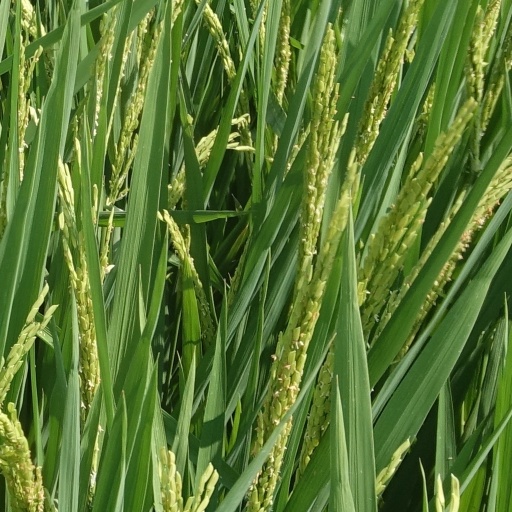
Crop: rice